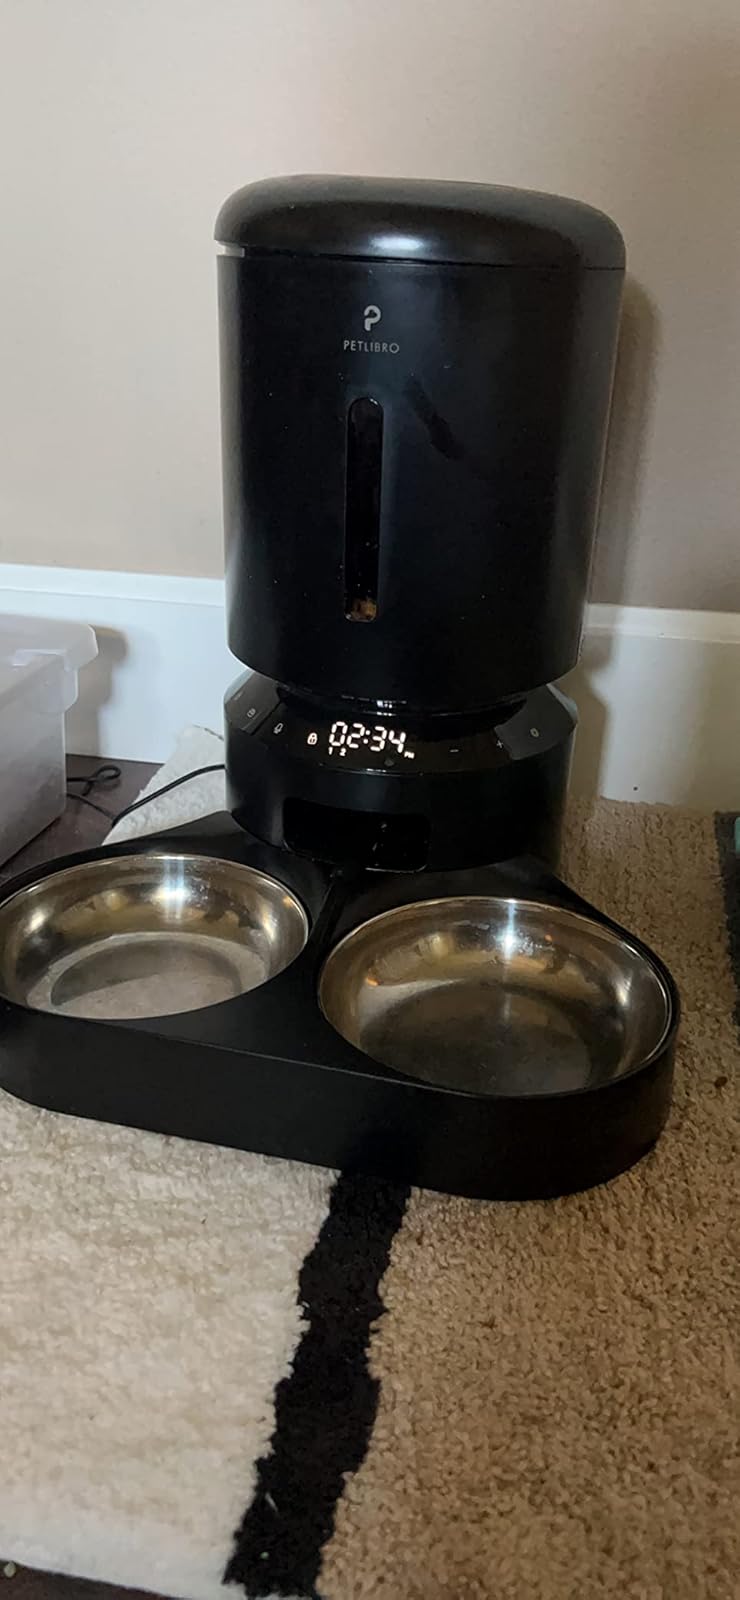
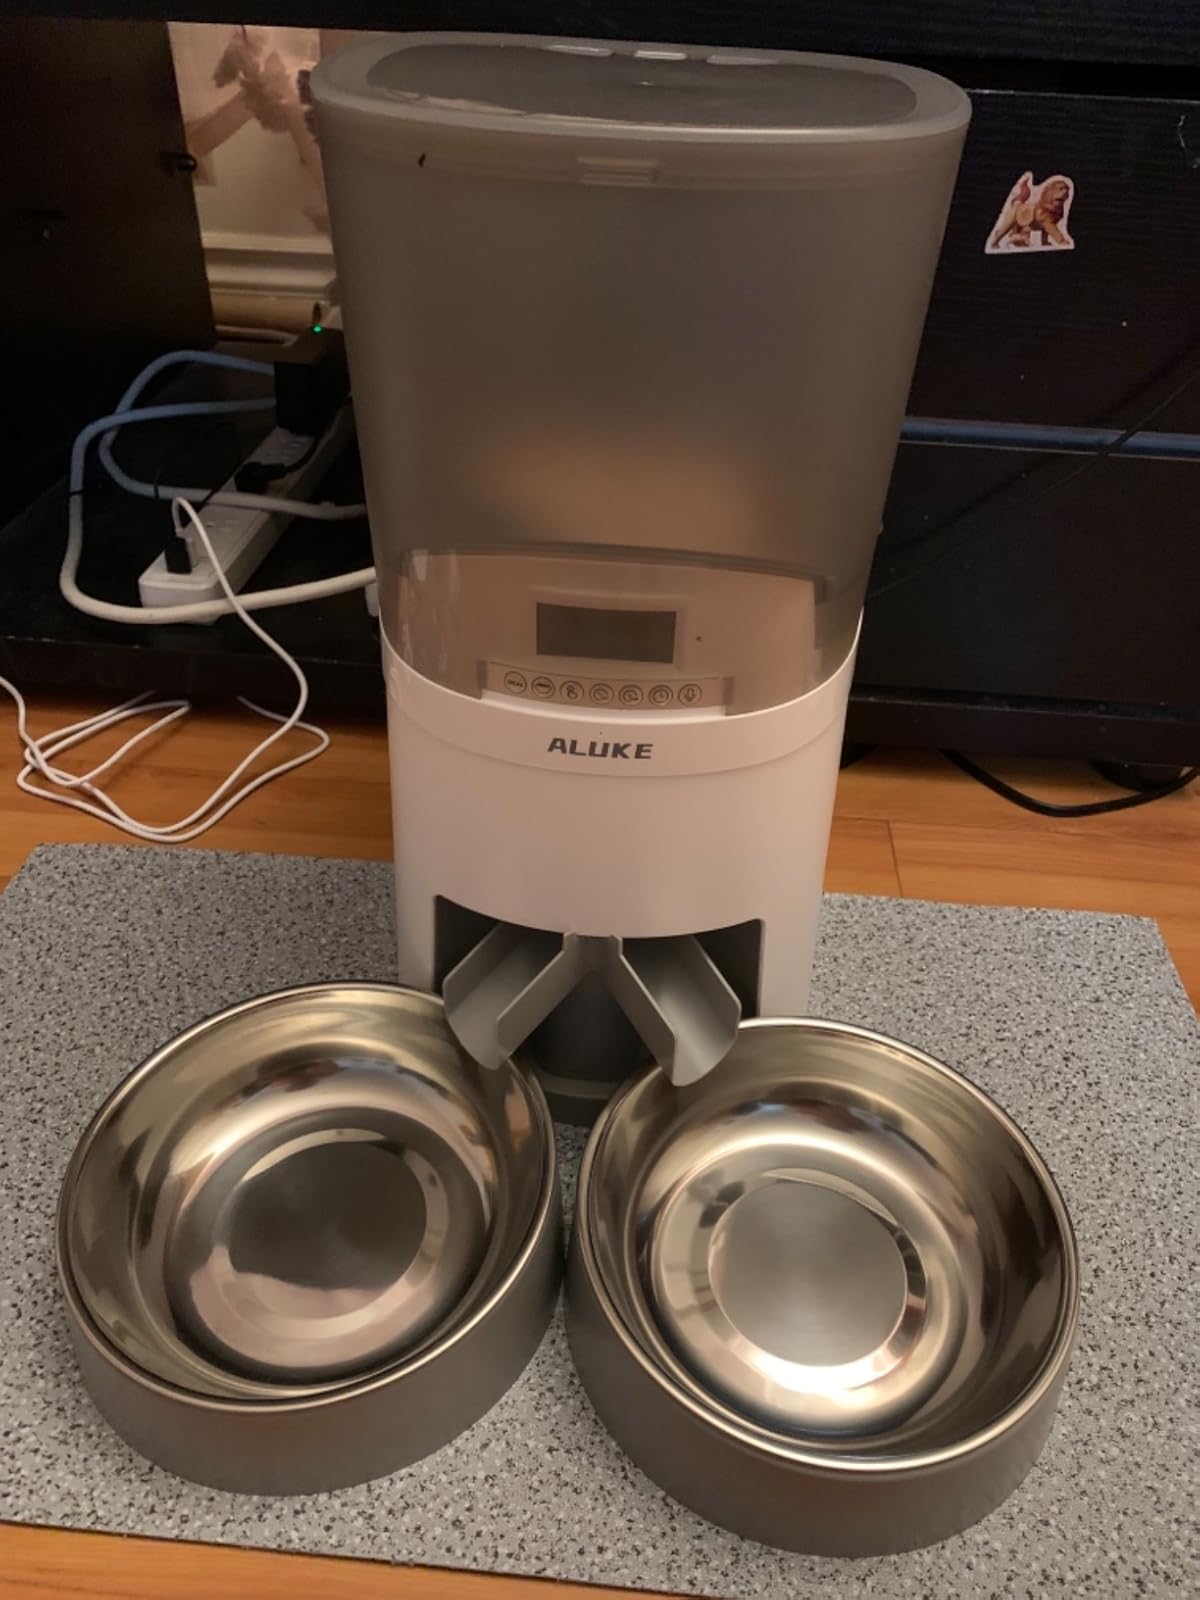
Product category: items_feeder
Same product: no